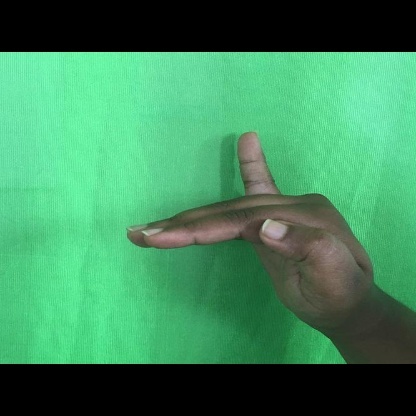
Mudra: Hamsapaksha